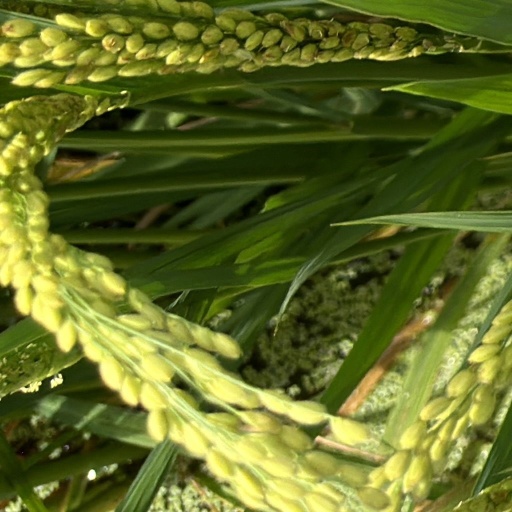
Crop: rice